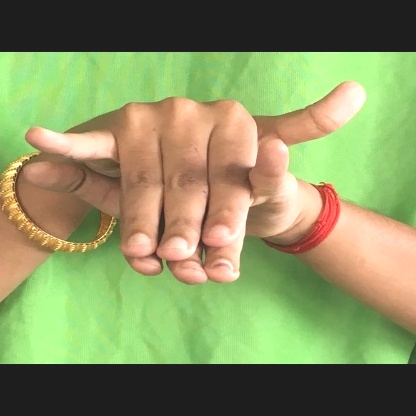
Mudra: Varaha